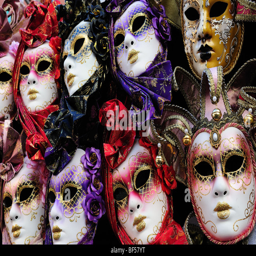
row of face masks on display for sale at a stall in a market